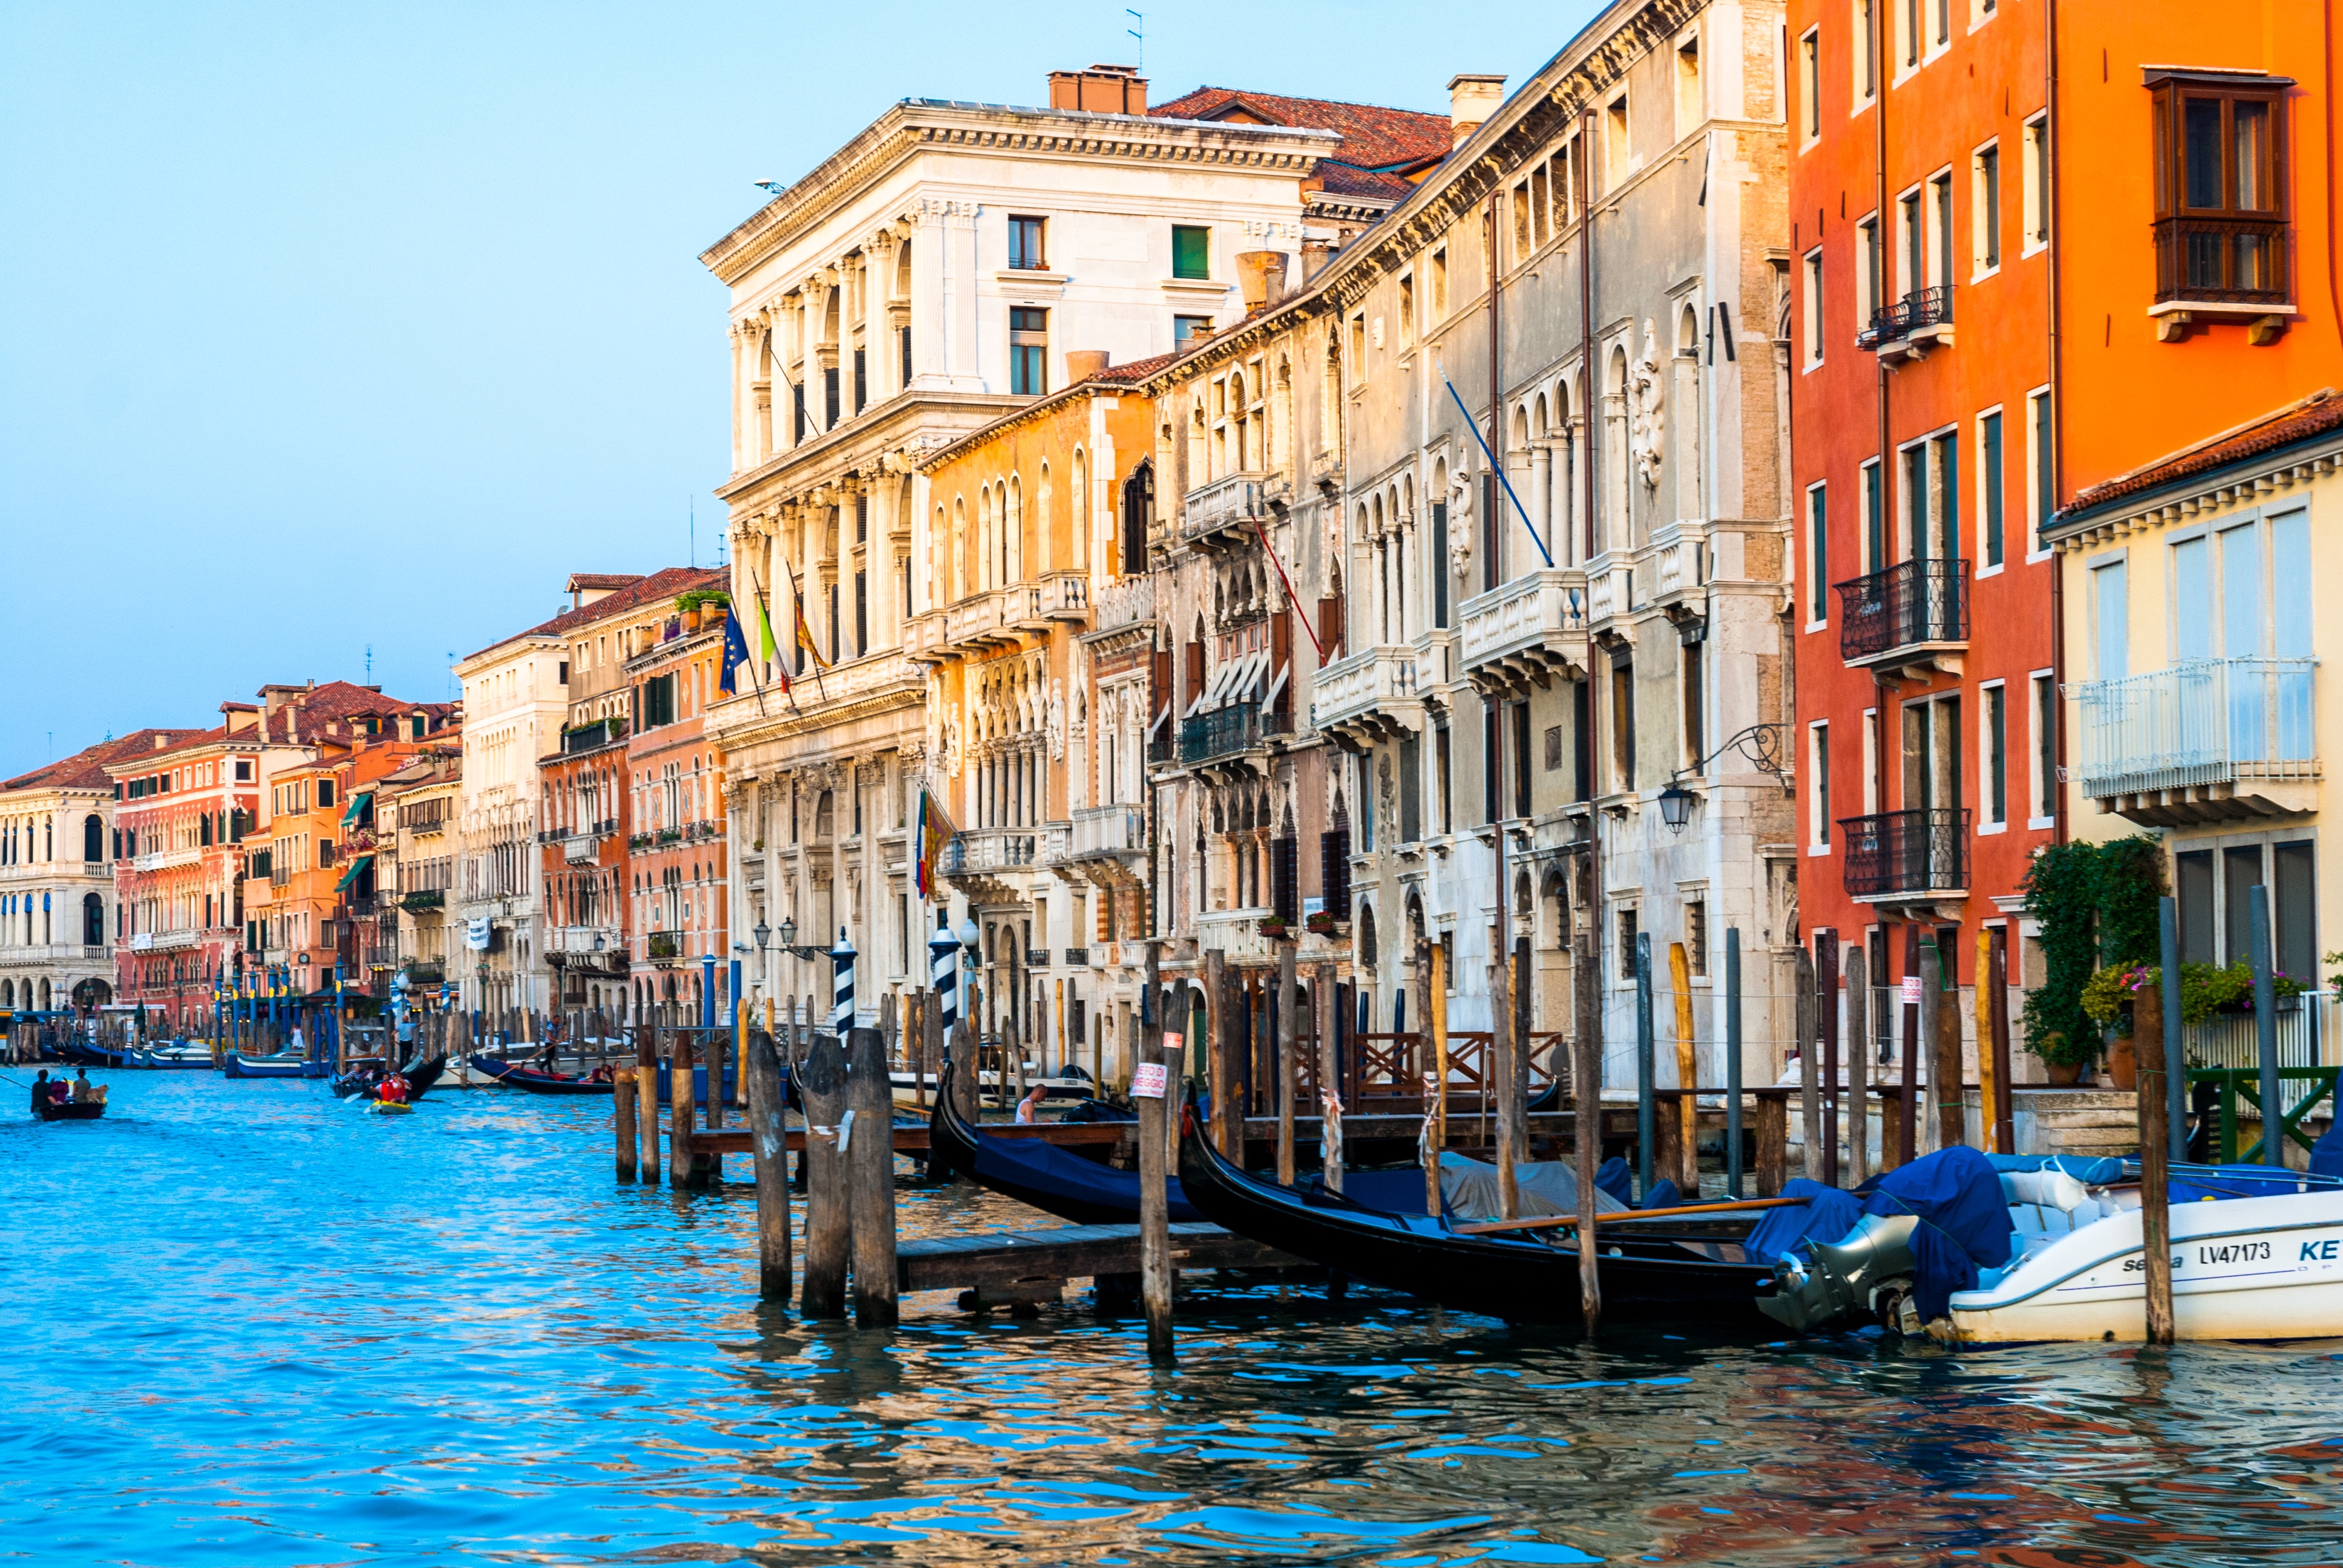
landscape, water, nature, sky, boat, town, view, canal, cityscape, summer, vehicle, weather, holiday, venice, blue, tourism, heat, waterway, body of water, clouds, holidays, channel, gondola, watercraft, the sun, the stones, landform, geographical feature